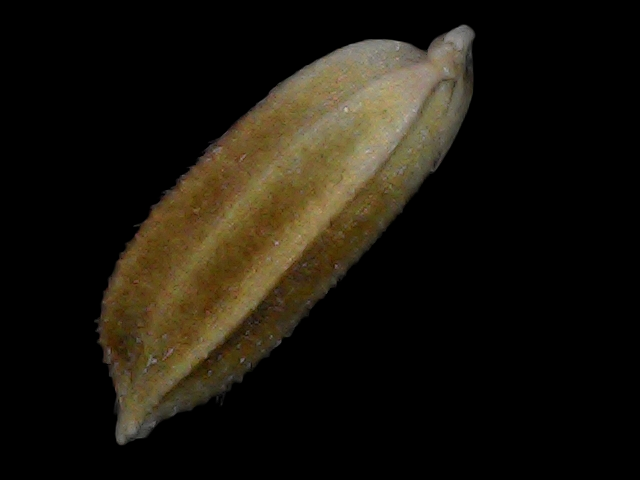
Rice variety: Bd56